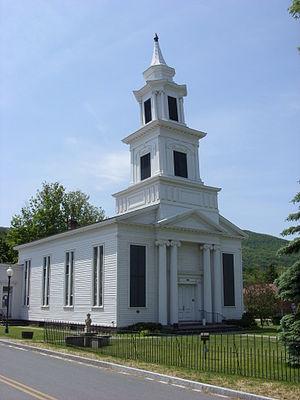
Windham est une ville située dans le comté de Greene, dans l'État de New York, aux États-Unis. Elle doit probablement son nom à la ville ou au comté de Windham dans le Connecticut, beaucoup de ses premiers colons venant de cet État ainsi que d'autres parties de la Nouvelle-Angleterre. La ville a deux surnoms : « Land in the Sky » et « Gem of the Catskills ». La ville de Windham est située dans la partie centre-ouest du comté sur la limite nord du parc Catskill.